Russian nobility

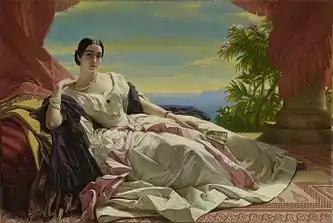
Portrait of Princess Leonilla Bariatinskaya, by Franz Xaver Winterhalter.

The Russian Empire's nobility was multi-ethnic. Native non-Russians, including Poles, Georgians, Lithuanians, Tatars, and Germans, played a significant role within the noble class. The Baltic German nobility, in particular, held considerable prominence. By 1795, after the Russian authorities had reduced the number of Polish nobles through administrative measures, Polish nobility made up 66% of the Empire's noble estate. According to the 1897 census, hereditary nobles accounted for 0.87% of Russians, compared to 5.29% of Georgians and 4.41% of Poles, however Russians had one of the highest shares of non-inheritable noble titles.